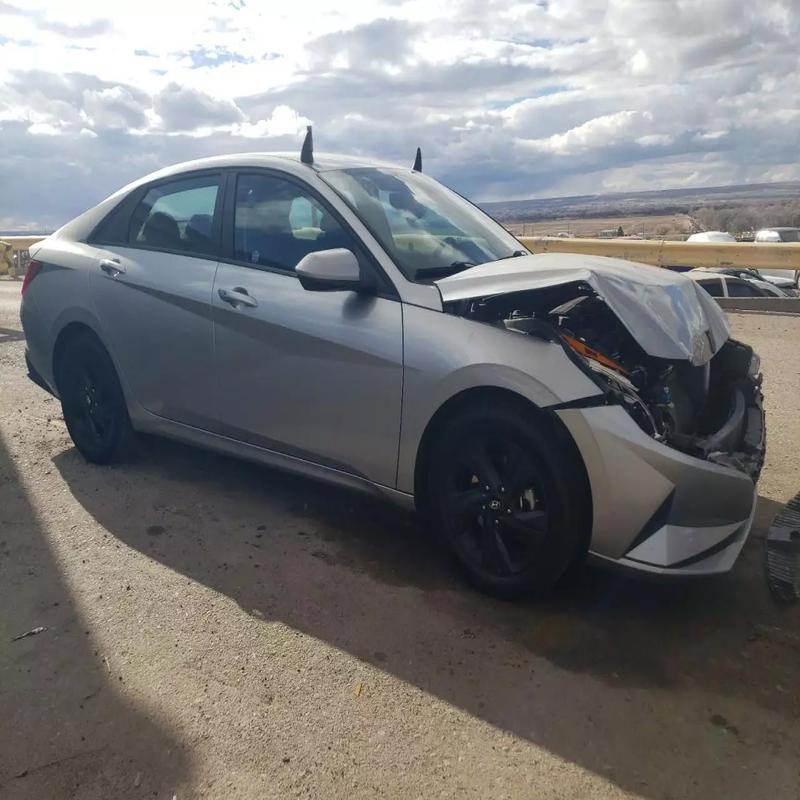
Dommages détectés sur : pare-choc avant, feu avant droit, capot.
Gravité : majeur